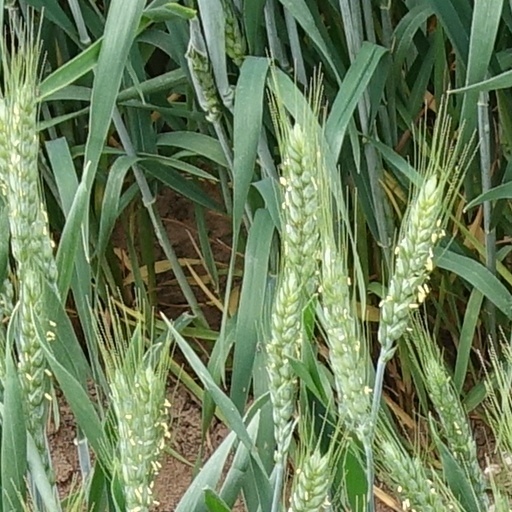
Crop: wheat